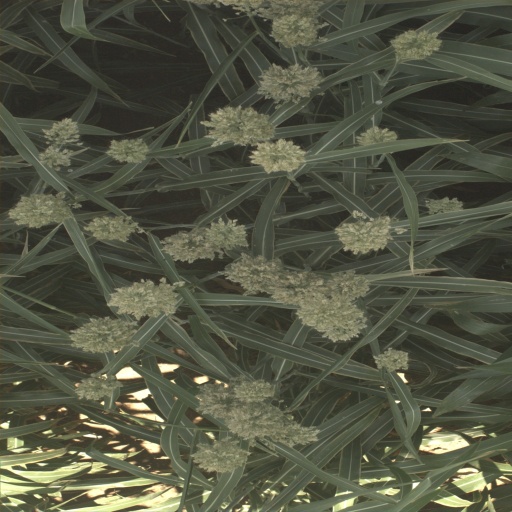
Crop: sorghum